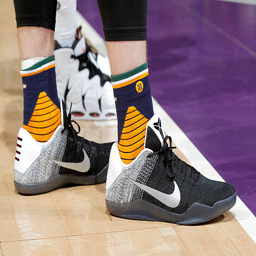
the shoes belonging to # in a game against sports team .